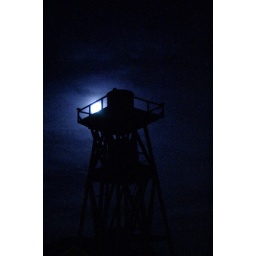
The full moon rising behind a water tower in Mendocino, CA on Sept. 17, 2005.